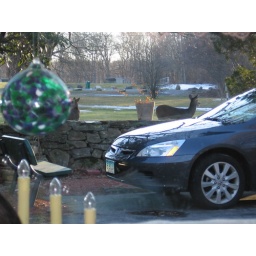
Looking just over the stone wall past the car.